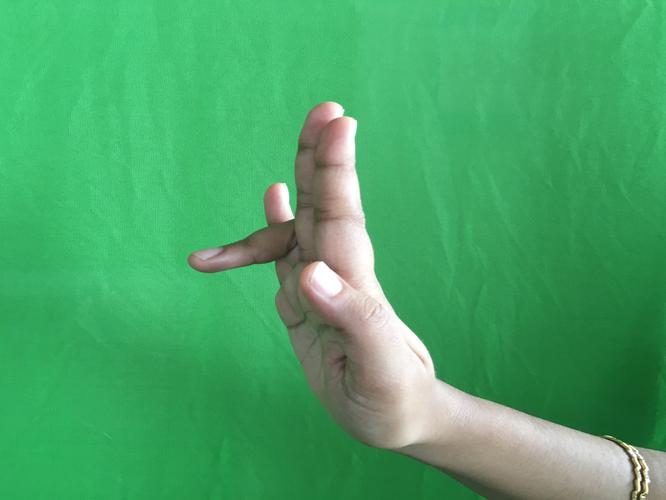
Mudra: Tripathaka
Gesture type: single_hand